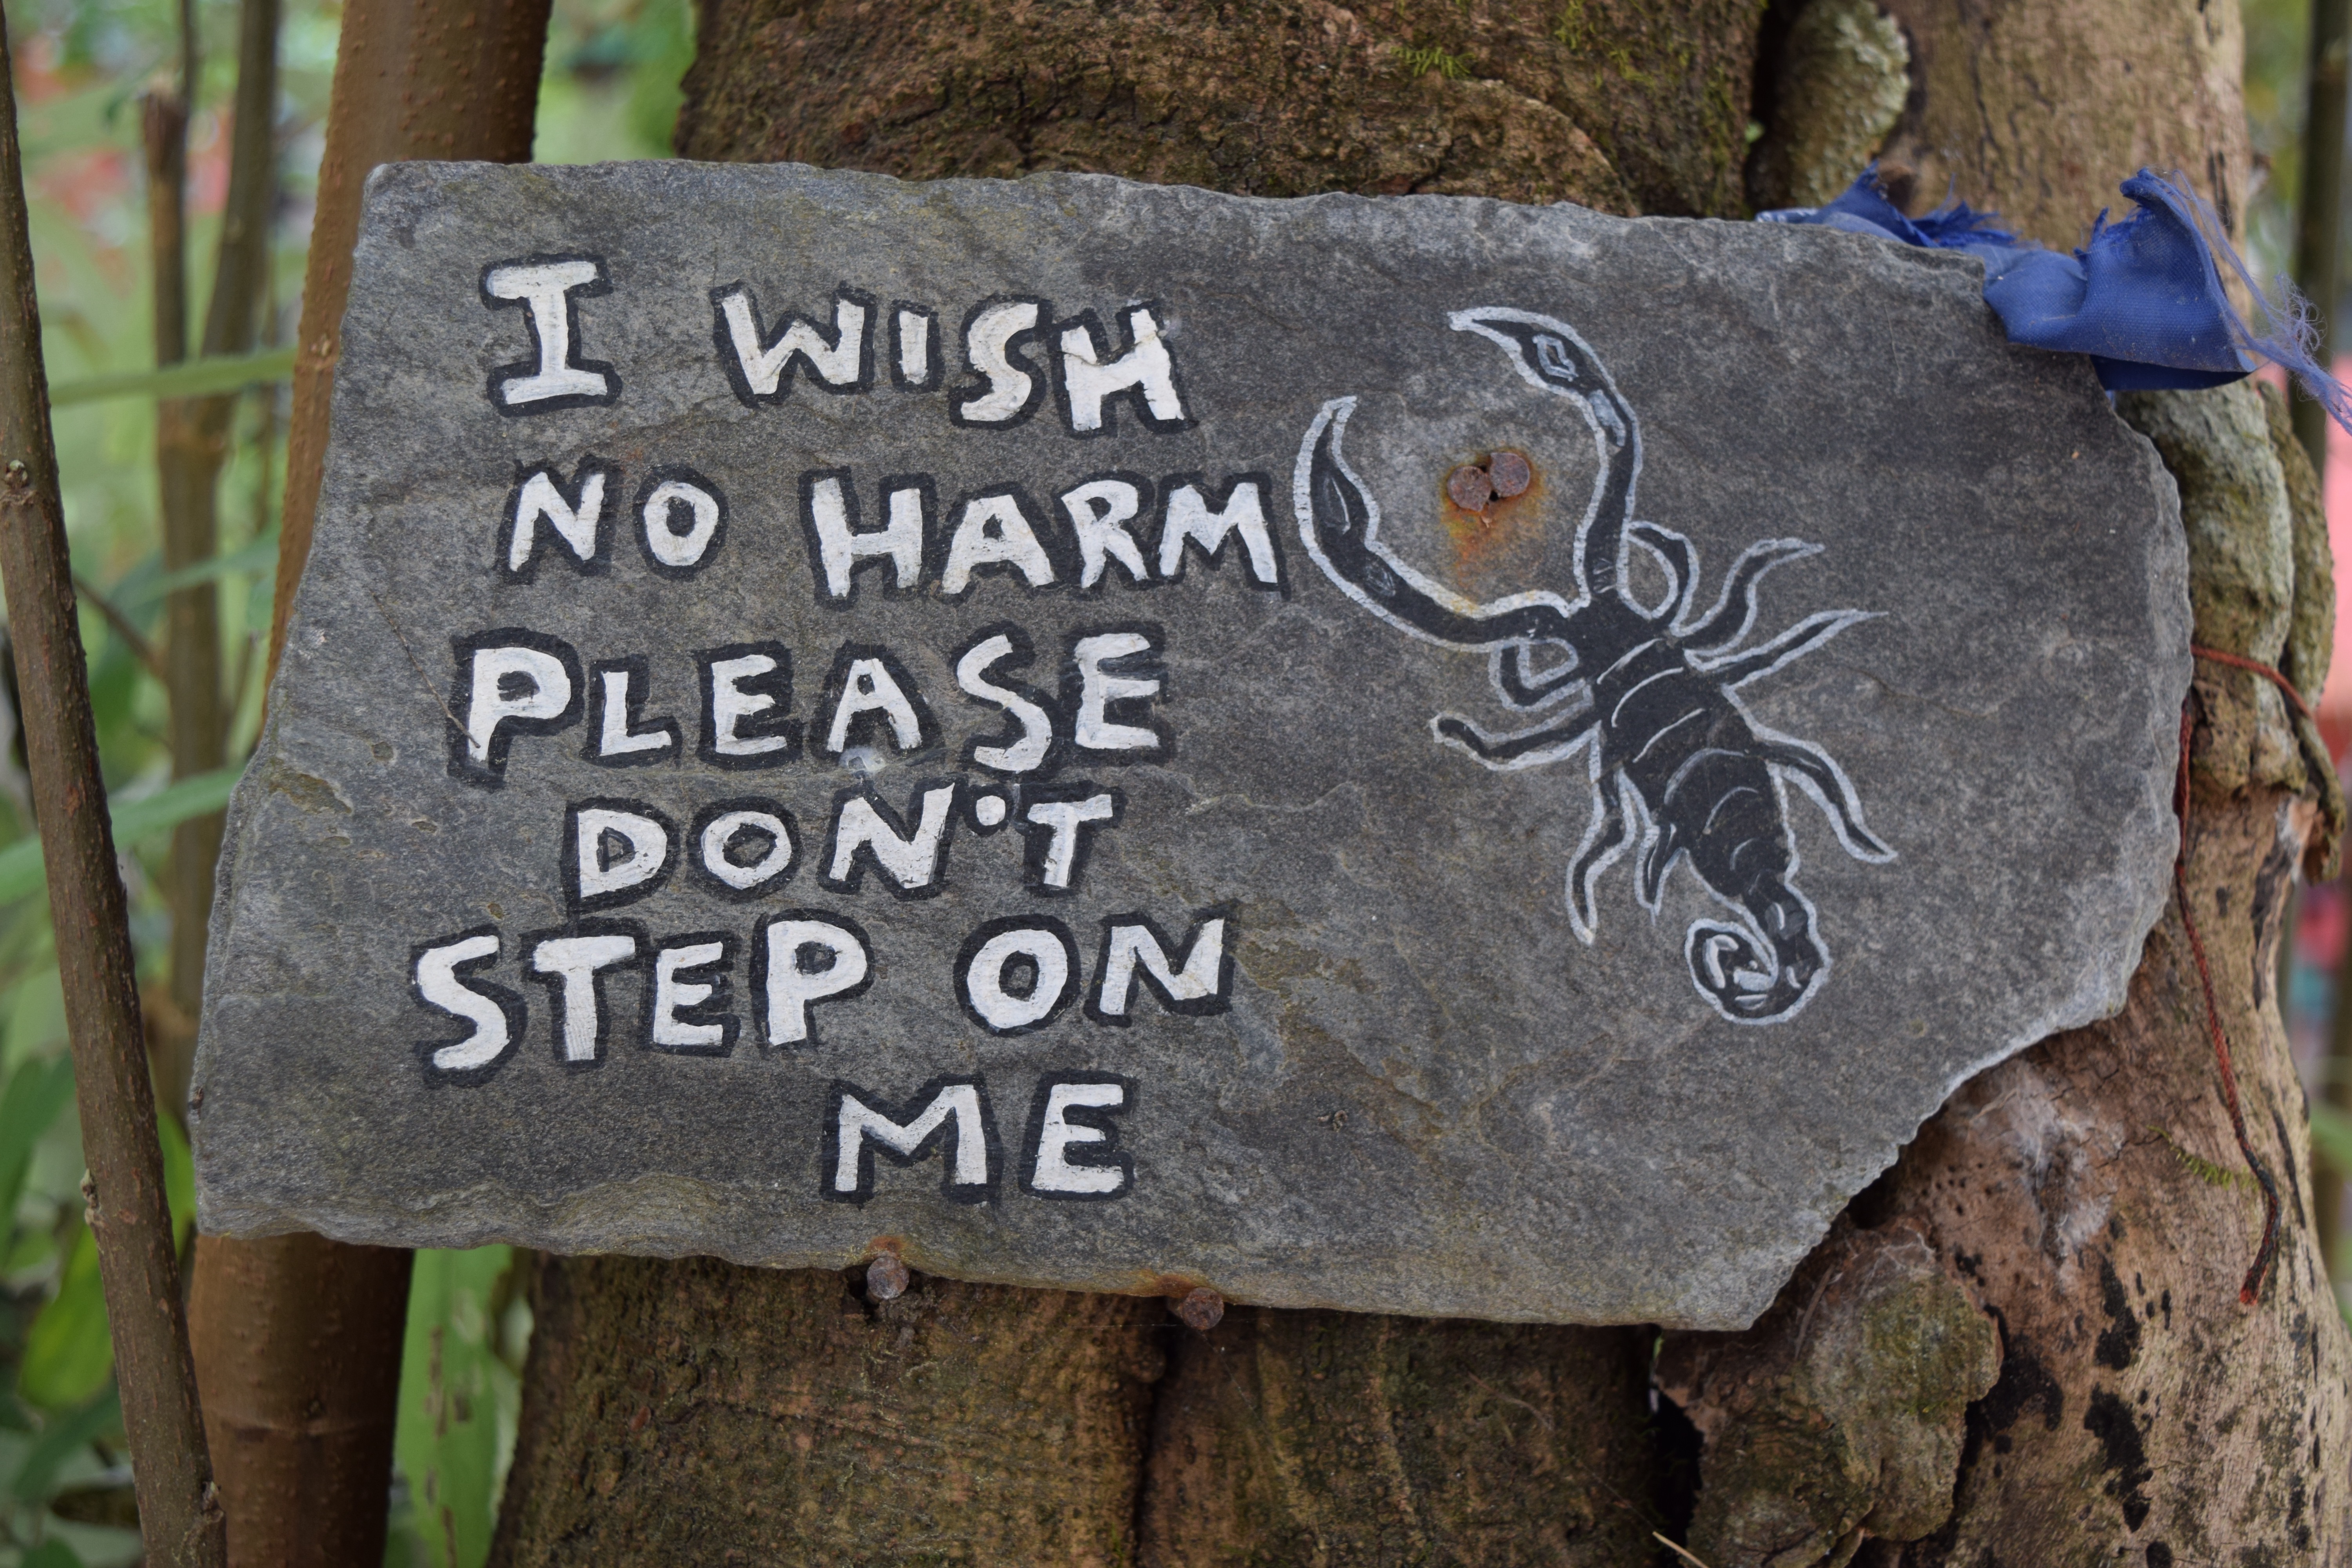
rock, trail, grave